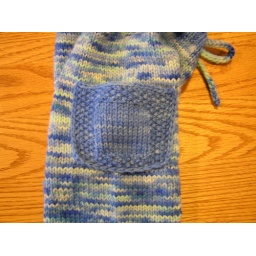
under the sea berries field of grass and gingerbread house 028